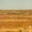
Label: plain